Miniatur Wunderland

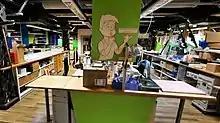
Part of the factory

Visitors explore different rooms throughout a long corridor. Trains run along the walls of the rooms and on peninsula-like protrusions. The layout consists (as of September 2016) of nine completed sections of .